Ludwig Karl Schmarda

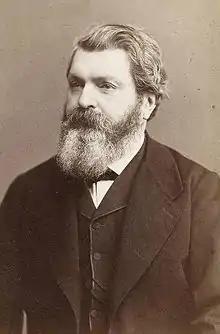
Ludwig Karl Schmarda (1882)

Ludwig Karl Schmarda (23 August 1819 – 7 April 1908) was an Austrian naturalist and traveler, born at Olmütz, Moravia. In 1853 he published a pre-Darwinian work, "Die geographische verbreitung der thiere", on the geographical distributions of animals which looked at both marine and terrestrial environments. He was a specialist on marine invertebrates, especially the polychaetes.